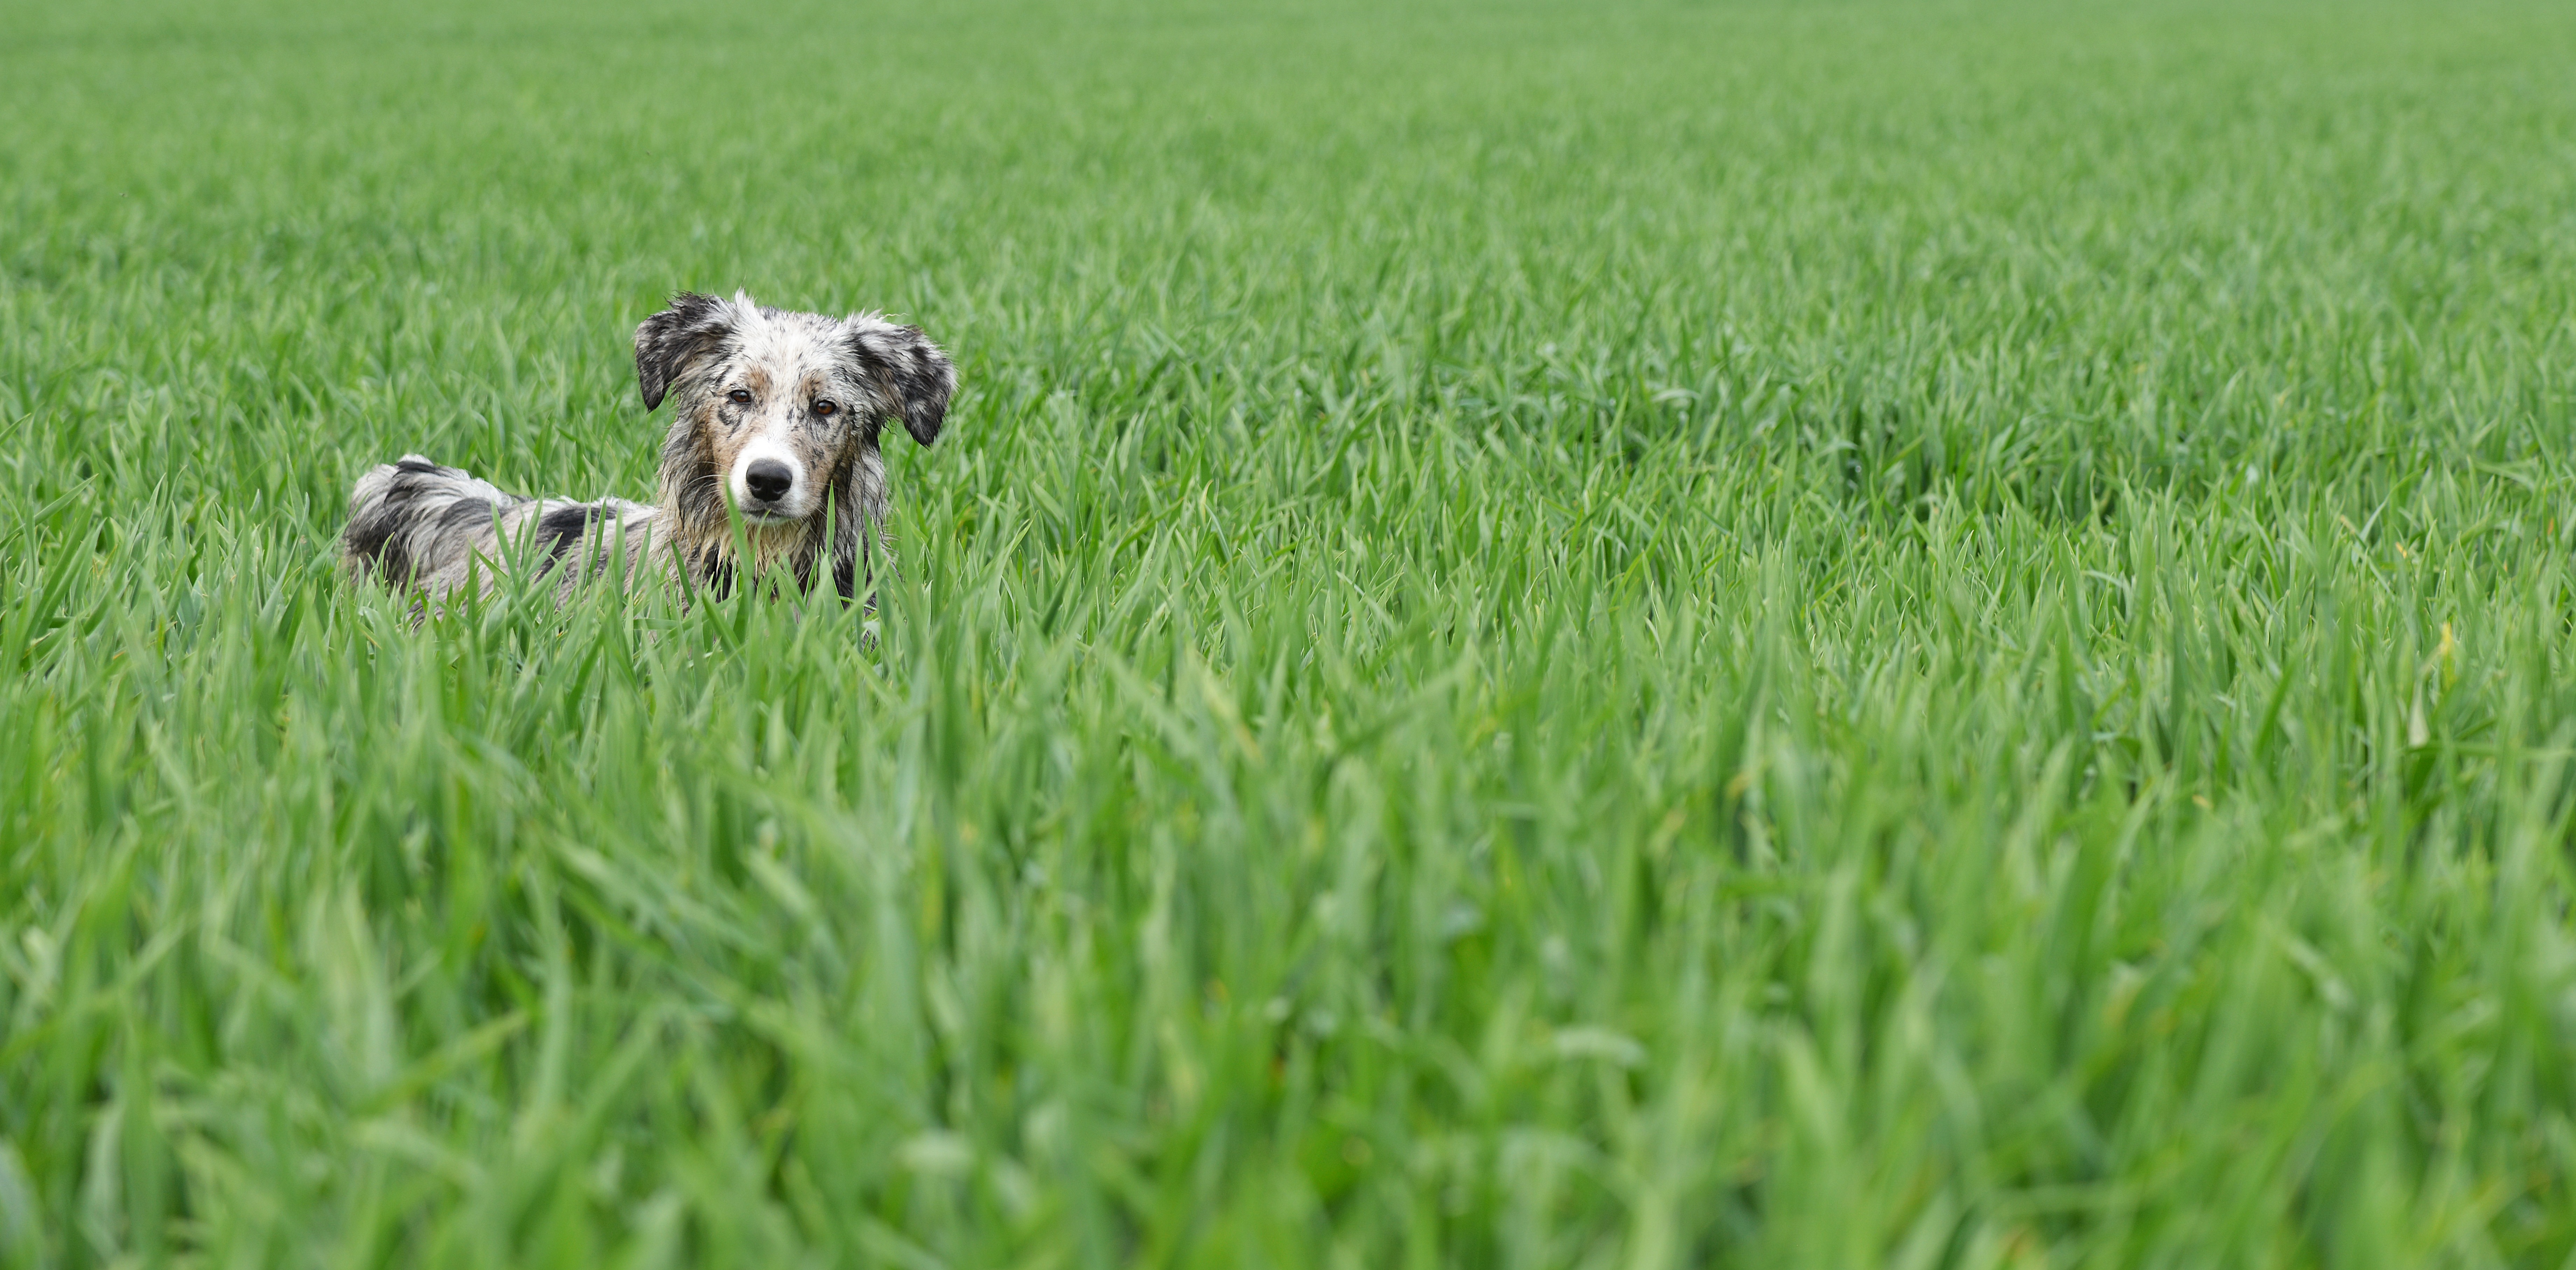
grass, plant, field, lawn, meadow, prairie, play, flower, dog, green, crop, pasture, grazing, agriculture, grassland, paddy field, lauer, grass family